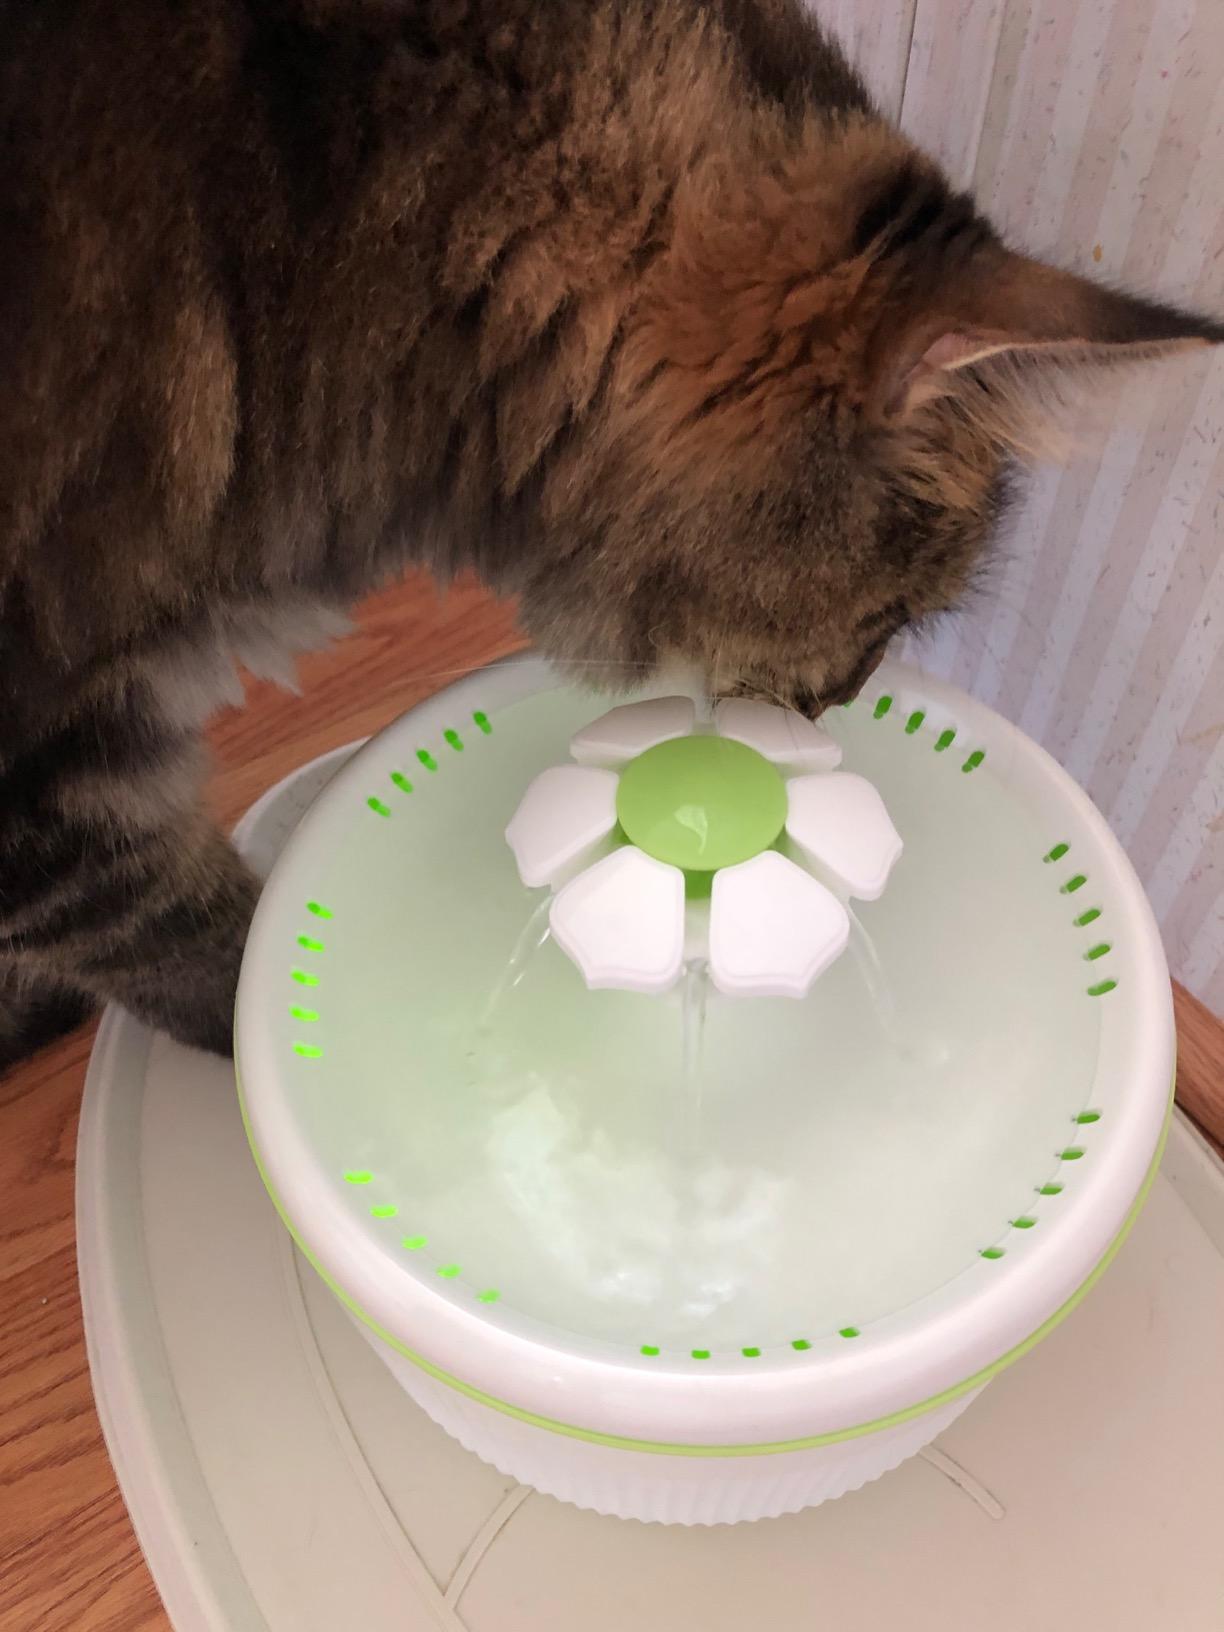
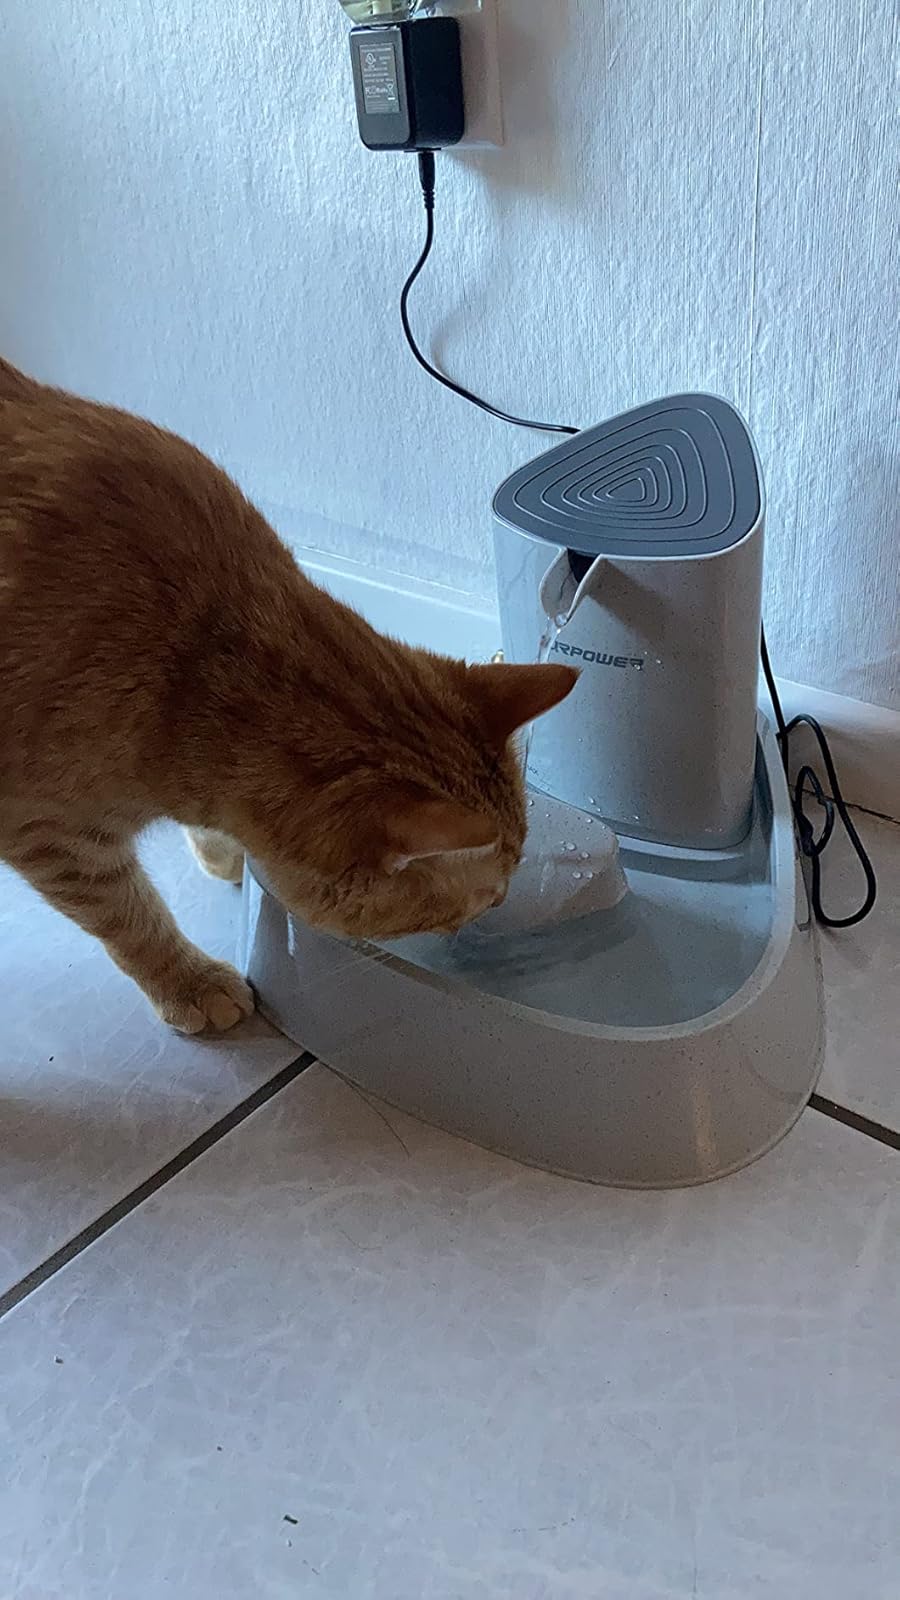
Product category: items_bowl
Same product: no